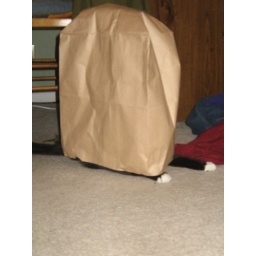
cat in the bag